SummerSlam (2023)

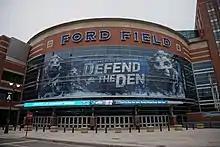
The event was held at Ford Field in Detroit, Michigan.

SummerSlam is an annual professional wrestling event traditionally held in August by WWE since 1988. Dubbed "The Biggest Party of the Summer", it is one of the promotion's five biggest events of the year, along with WrestleMania, Royal Rumble, Survivor Series, and Money in the Bank, referred to as the "Big Five". Out of the five, it is considered WWE's second biggest event of the year behind WrestleMania.